Savka Dabčević-Kučar

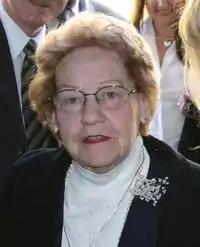
Dabčević-Kučar in 2007

Savka Dabčević-Kučar (6 December 1923 – 6 August 2009) was a Croatian politician. She was one of the most influential Croatian female politicians during the communist period, especially during the Croatian Spring when she was deposed. She returned to politics during the early days of Croatian independence as the leader of the Coalition of People's Accord and the Croatian People's Party. From 1967 to 1969 she served as the Chairman of the 5th Executive Council (Prime Minister) of the Socialist Republic of Croatia, one of eight constituent republics and autonomous provinces of the Socialist Federative Republic of Yugoslavia. She was the first woman in Europe to be appointed head of government of a political entity and the first female in the post-World War II Croatia to hold an office equivalent to a head of government.